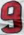
Number: 9